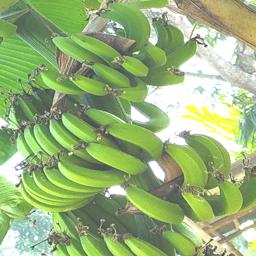
Label: JAHAJI FRUIT